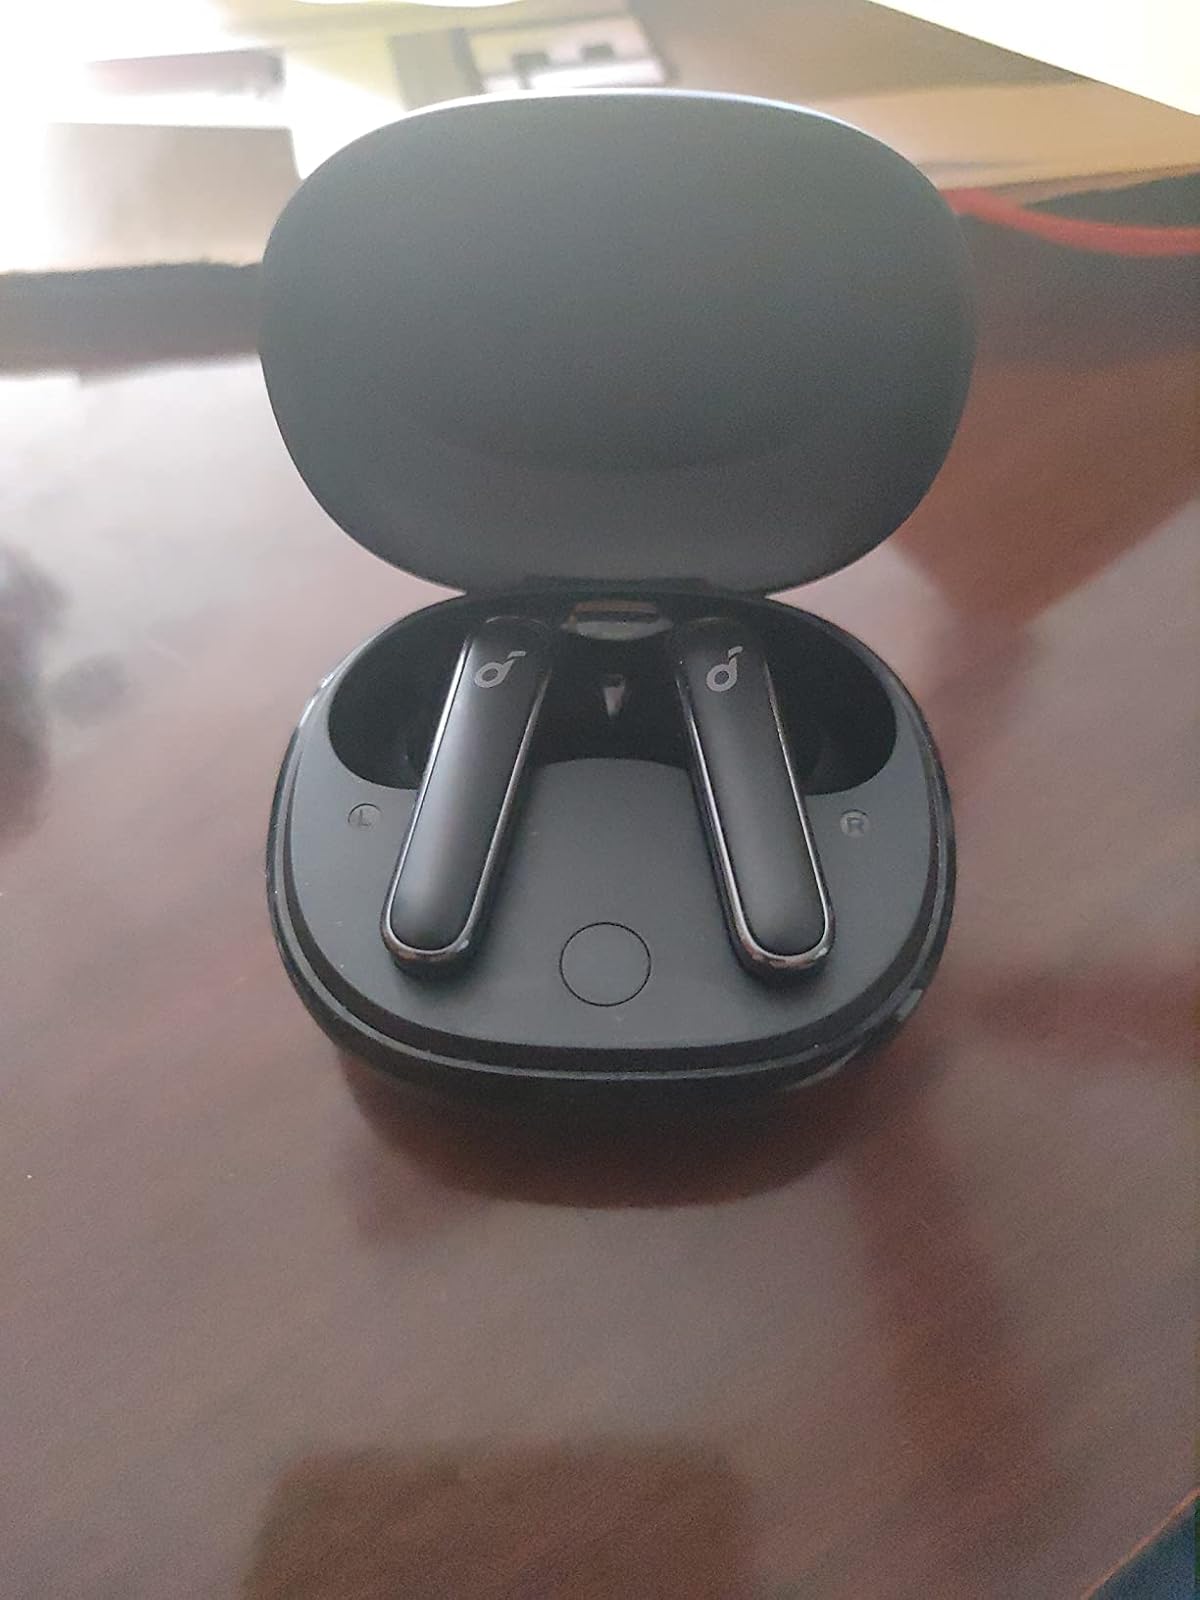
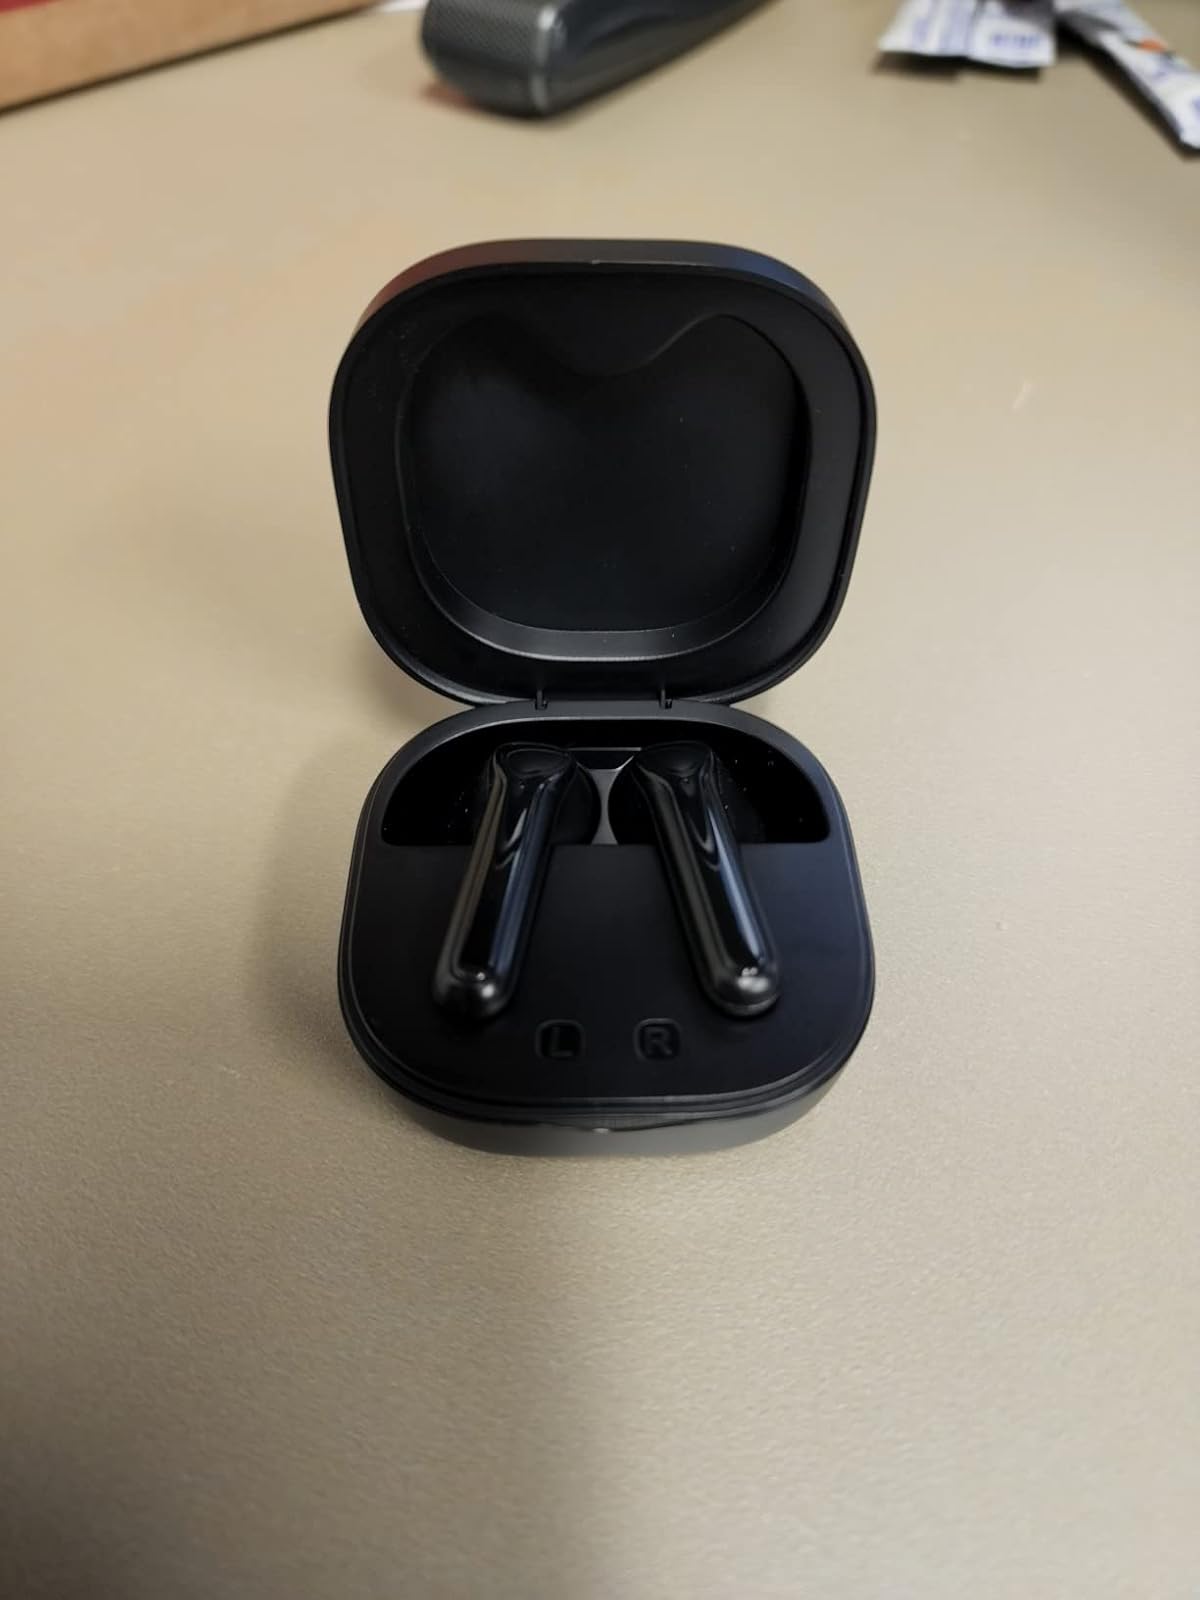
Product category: earbuds
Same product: no